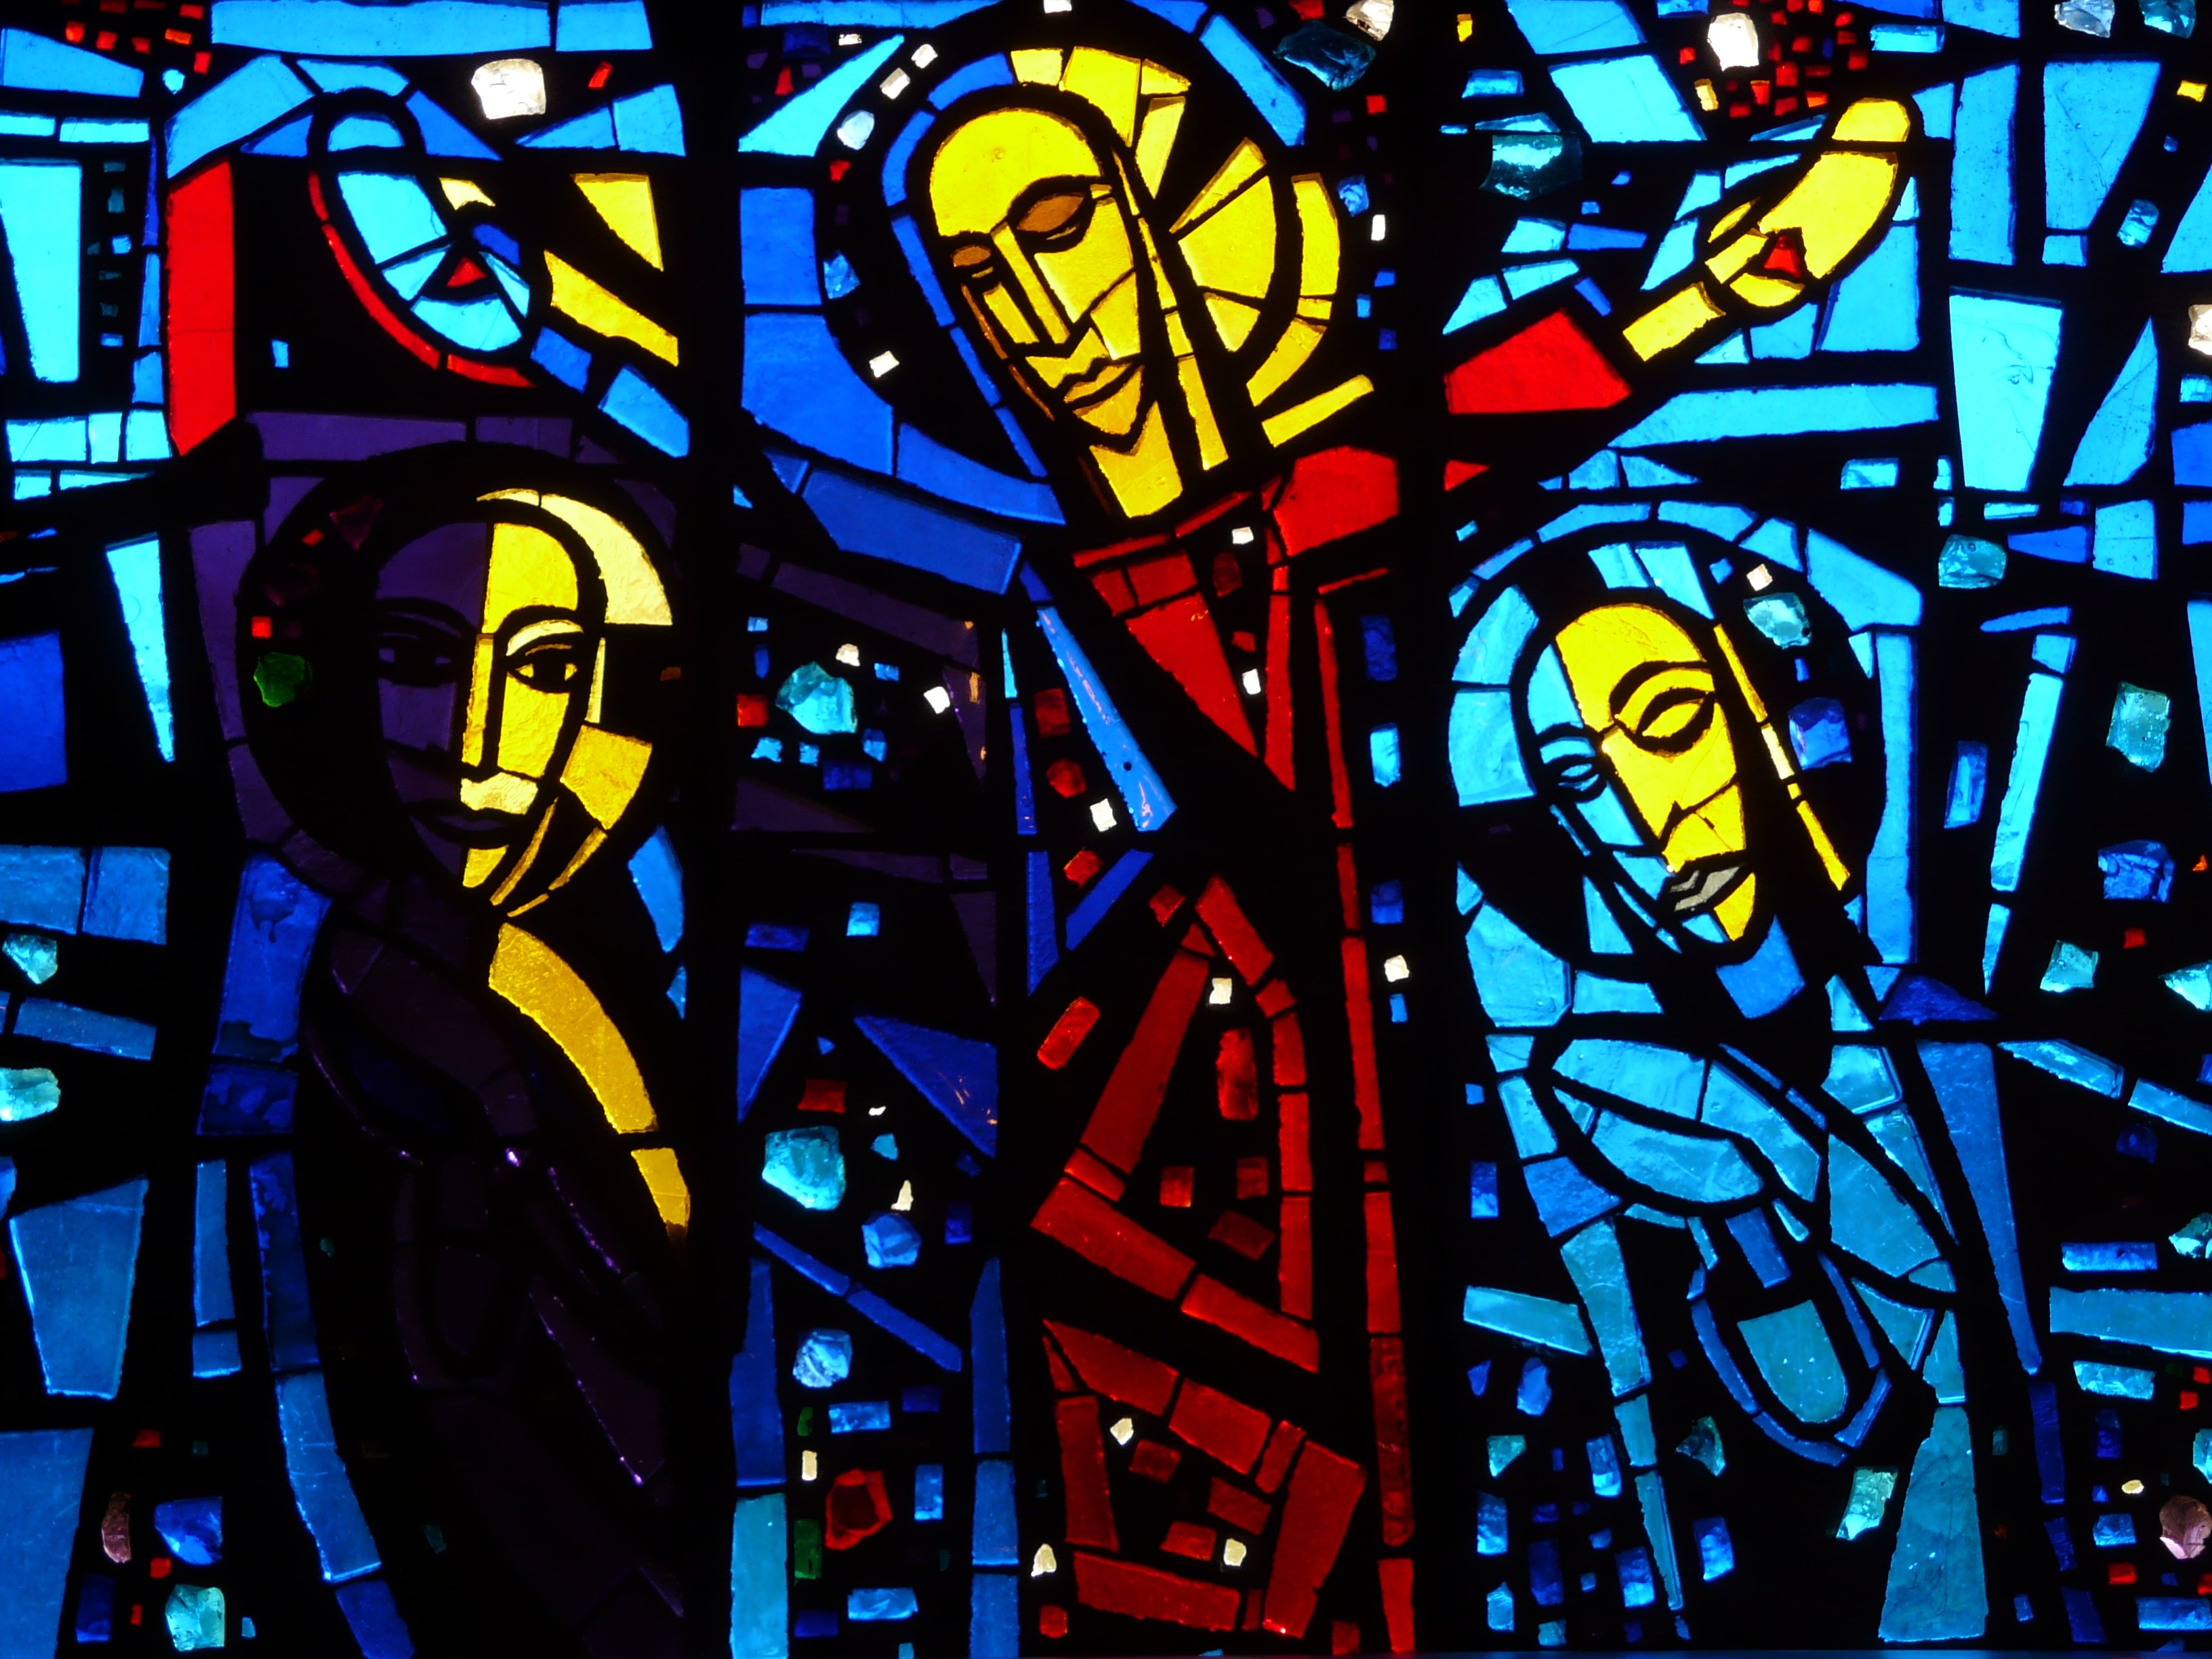
window, glass, religion, church, colorful, christian, material, stained glass, art, illustration, faith, symmetry, jesus, christianity, god, church window, colorful glass, psychedelic art